Yakovlev Yak-130

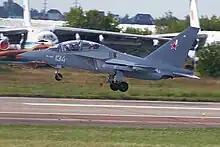
Yak-130 at MAKS-2011

The first prototype, designated Yak-130D and registered as RA-43130, made its maiden flight on 25 April 1996 at Zhukovsky.